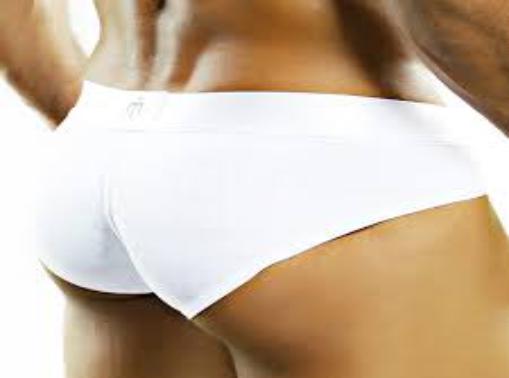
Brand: Intymen
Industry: Clothes